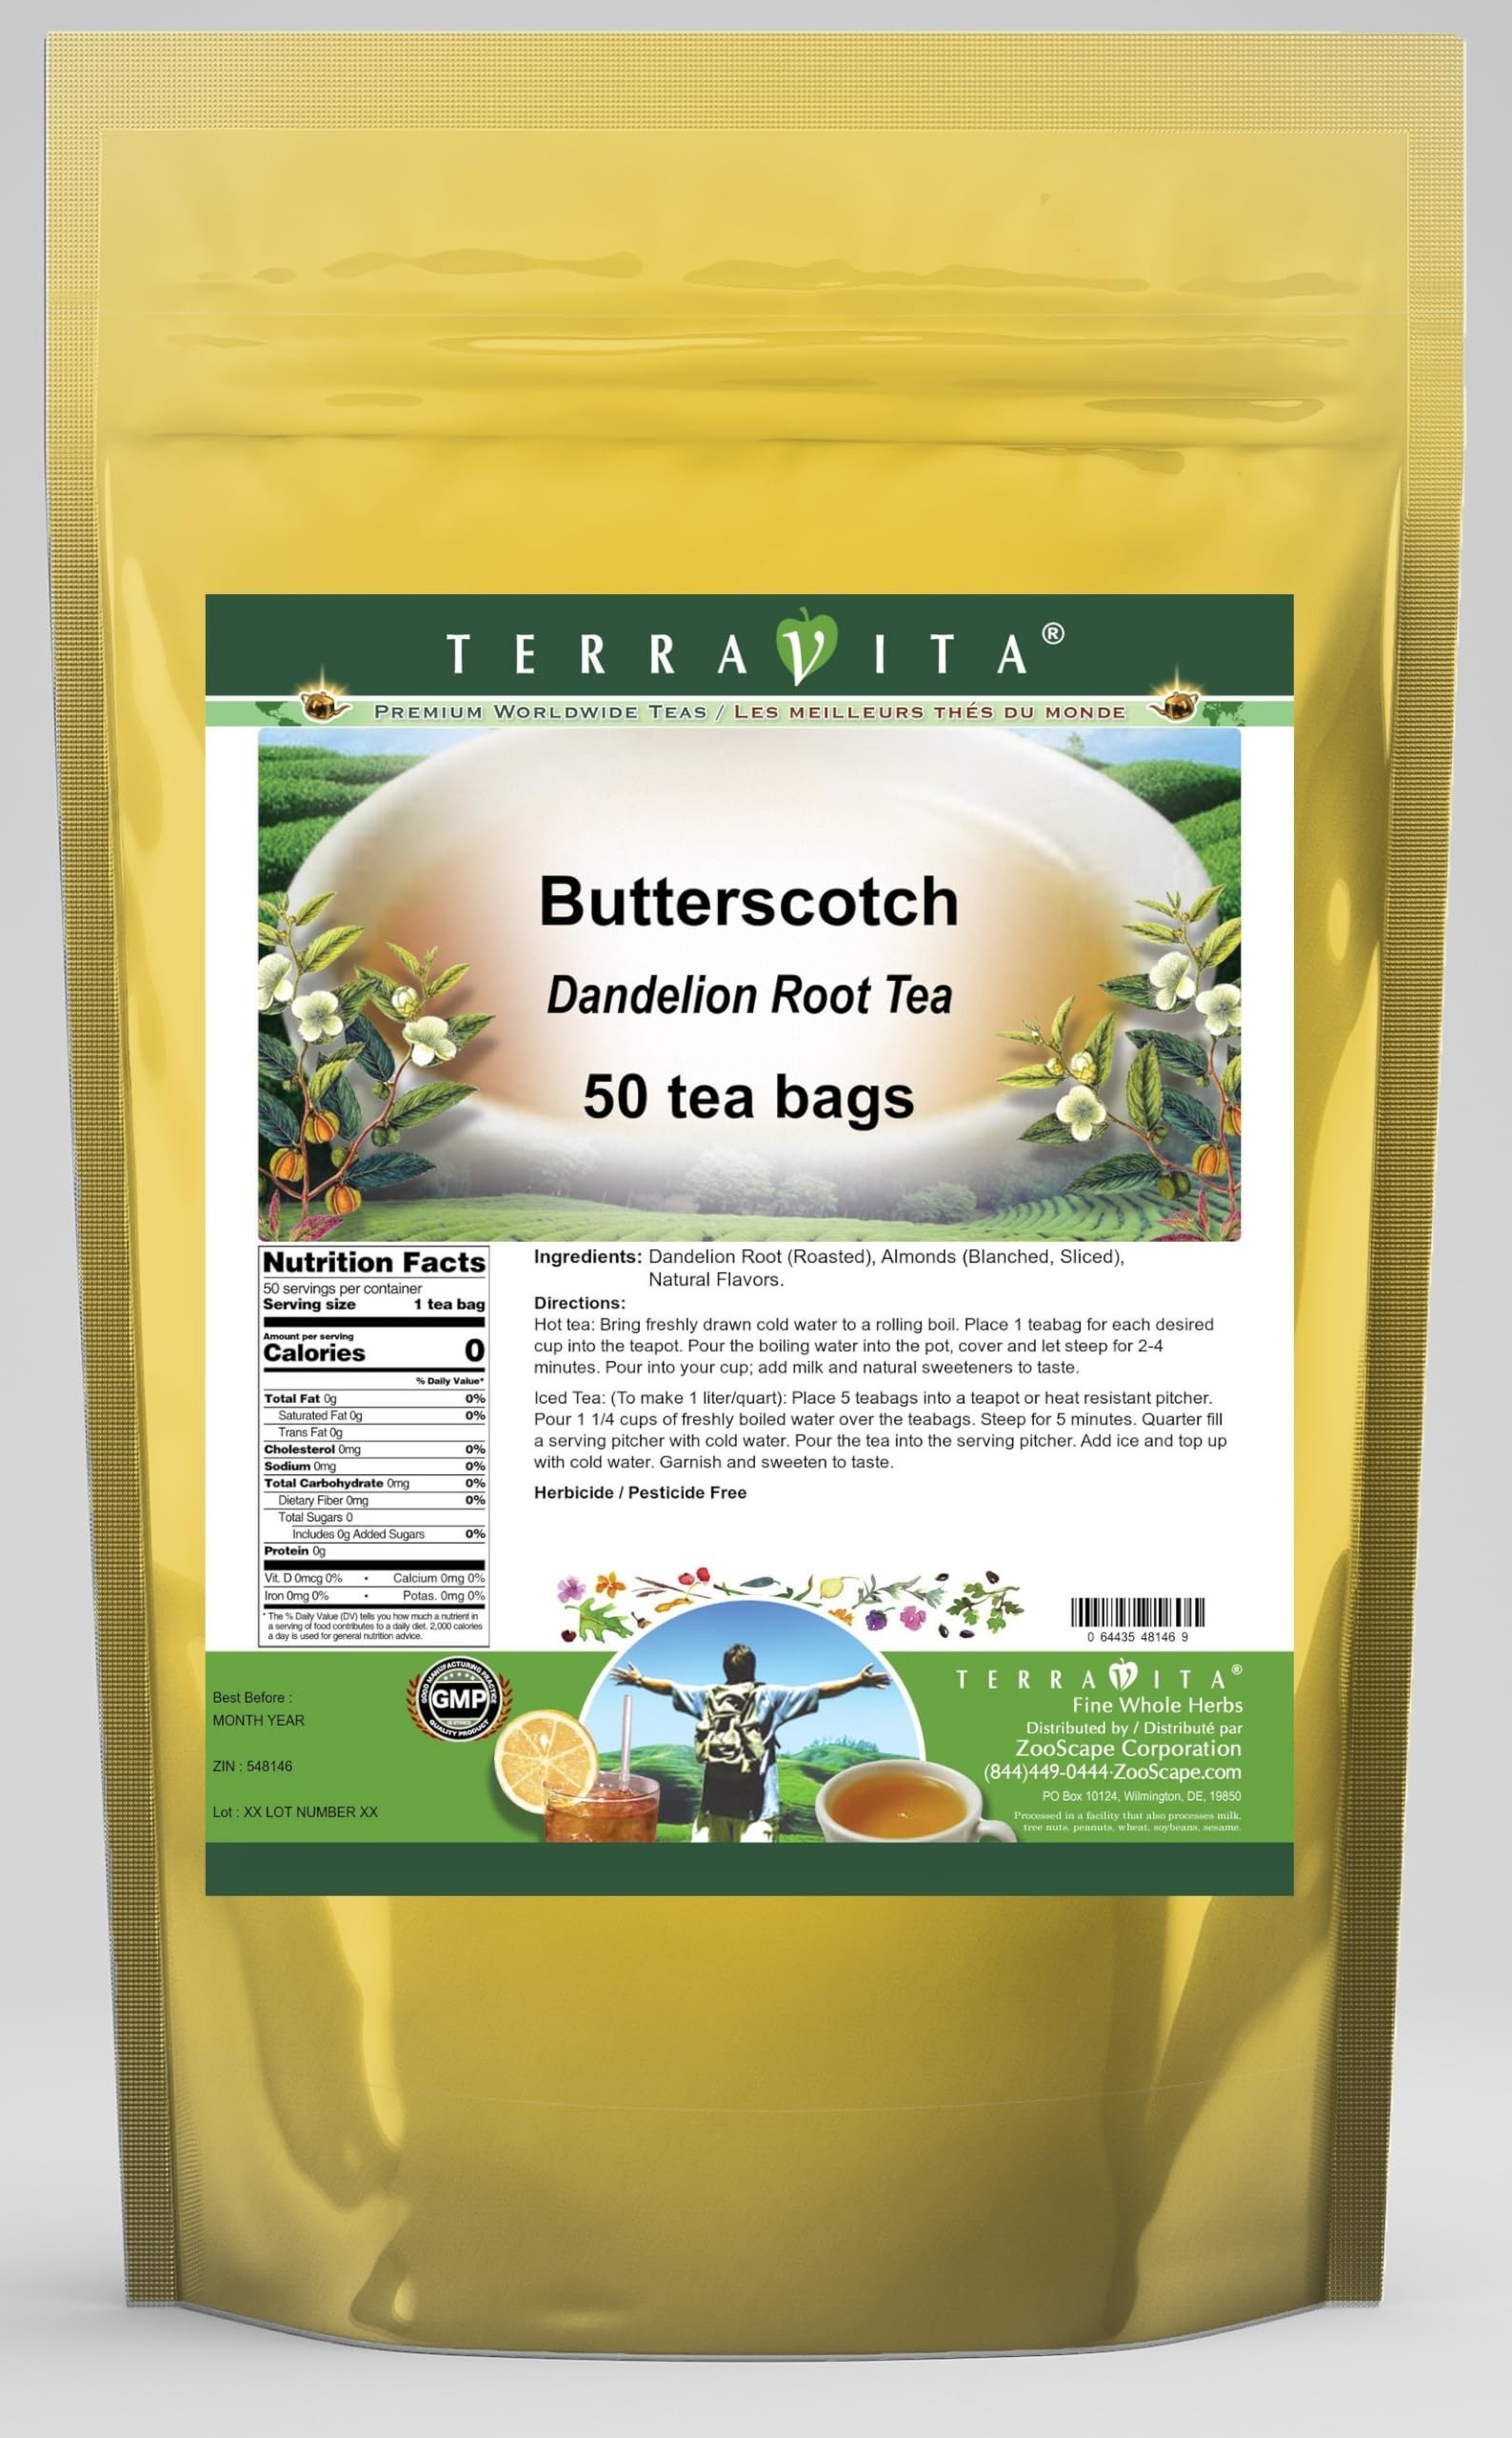
Item Name: Butterscotch Dandelion Root Tea (50 tea bags, ZIN: 548146)
Bullet Point 1: Our Butterscotch Dandelion Root tea is a delicious naturally flavored Dandelion Root coffee substitute with Almonds that you will enjoy relaxing with anytime! The natural and caffeine-free Butterscotch taste is delicious! - Ingredients: Dandelion Root, Almonds and Natural Butterscotch Flavor.
Bullet Point 2: No fillers.
Bullet Point 3: Manufacturer: TerraVita
Bullet Point 4: Size: 50 tea bags
Bullet Point 5: Dandelion Root Tea Bags - Packed in a convenient upright pouch!
Product Description: Our Butterscotch Dandelion Root tea is a delicious naturally flavored Dandelion Root coffee substitute with Almonds that you will enjoy relaxing with anytime! The natural and caffeine-free Butterscotch taste is delicious! - Ingredients: Dandelion Root, Almonds and Natural Butterscotch Flavor. - Hot tea brewing method: Bring freshly drawn cold water to a rolling boil. Place 1 teabag for each desired cup into the teapot. Pour the boiling water into the pot, cover and let steep for 2-4 minutes. Pour into your cup; add milk and natural sweeteners to taste. - Iced tea brewing method: (To make 1 liter/quart): Place 5 teabags into a teapot or heat resistant pitcher. Pour 1 1/4 cups of freshly boiled water over the teabags. Steep for 5 minutes. Quarter fill a serving pitcher with cold water. Pour the tea into the serving pitcher. Add ice and top up with cold water. Garnish and sweeten to taste. - TerraVita is an exclusive line of premium-quality, natural source products that use only the finest, purest and most potent ingredients found around the world. TerraVita is hallmarked by the highest possible standards of purity, potency, stability and freshness. All of our products are prepared with the highest elements of quality control, from raw materials through the entire manufacturing process, up to and including the moment that the bottles or bags are sealed for freshness and shipped out to you. Our highest possible standards are certified by independent laboratories and backed by our personal guarantee. - TerraVita exists to meet and ensure your family's health and wellness without the harmful effects of chemicals and health products. We strive to make all of our products affordable and reliable and are constantly searching the market to maintain our affordability and to look f
Value: 50.0
Unit: Count

Price: 28.27